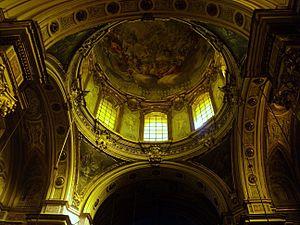
L'église San Giuseppe dei Ruffi ou San Giuseppe dei Ruffo est une église du centre historique de Naples qui donne sur la piazzetta San Giuseppe dei Ruffi. Elle est consacrée à saint Joseph et dépend de l'archidiocèse de Naples.